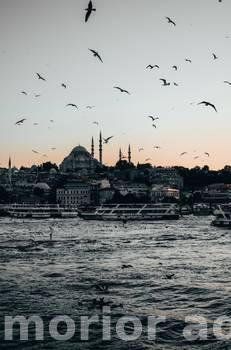
Label: Watermark